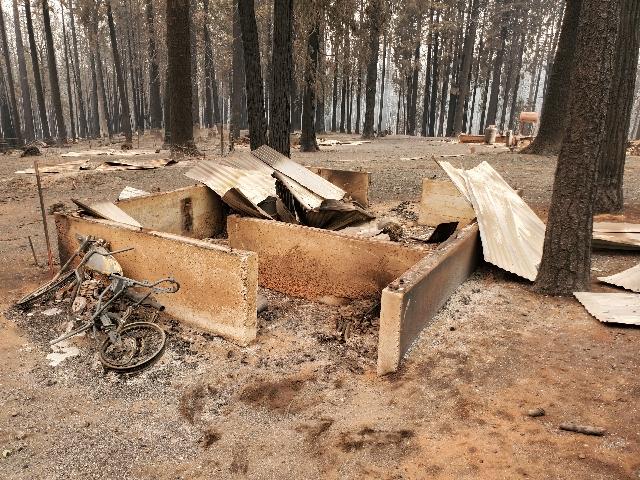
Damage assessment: destroyed